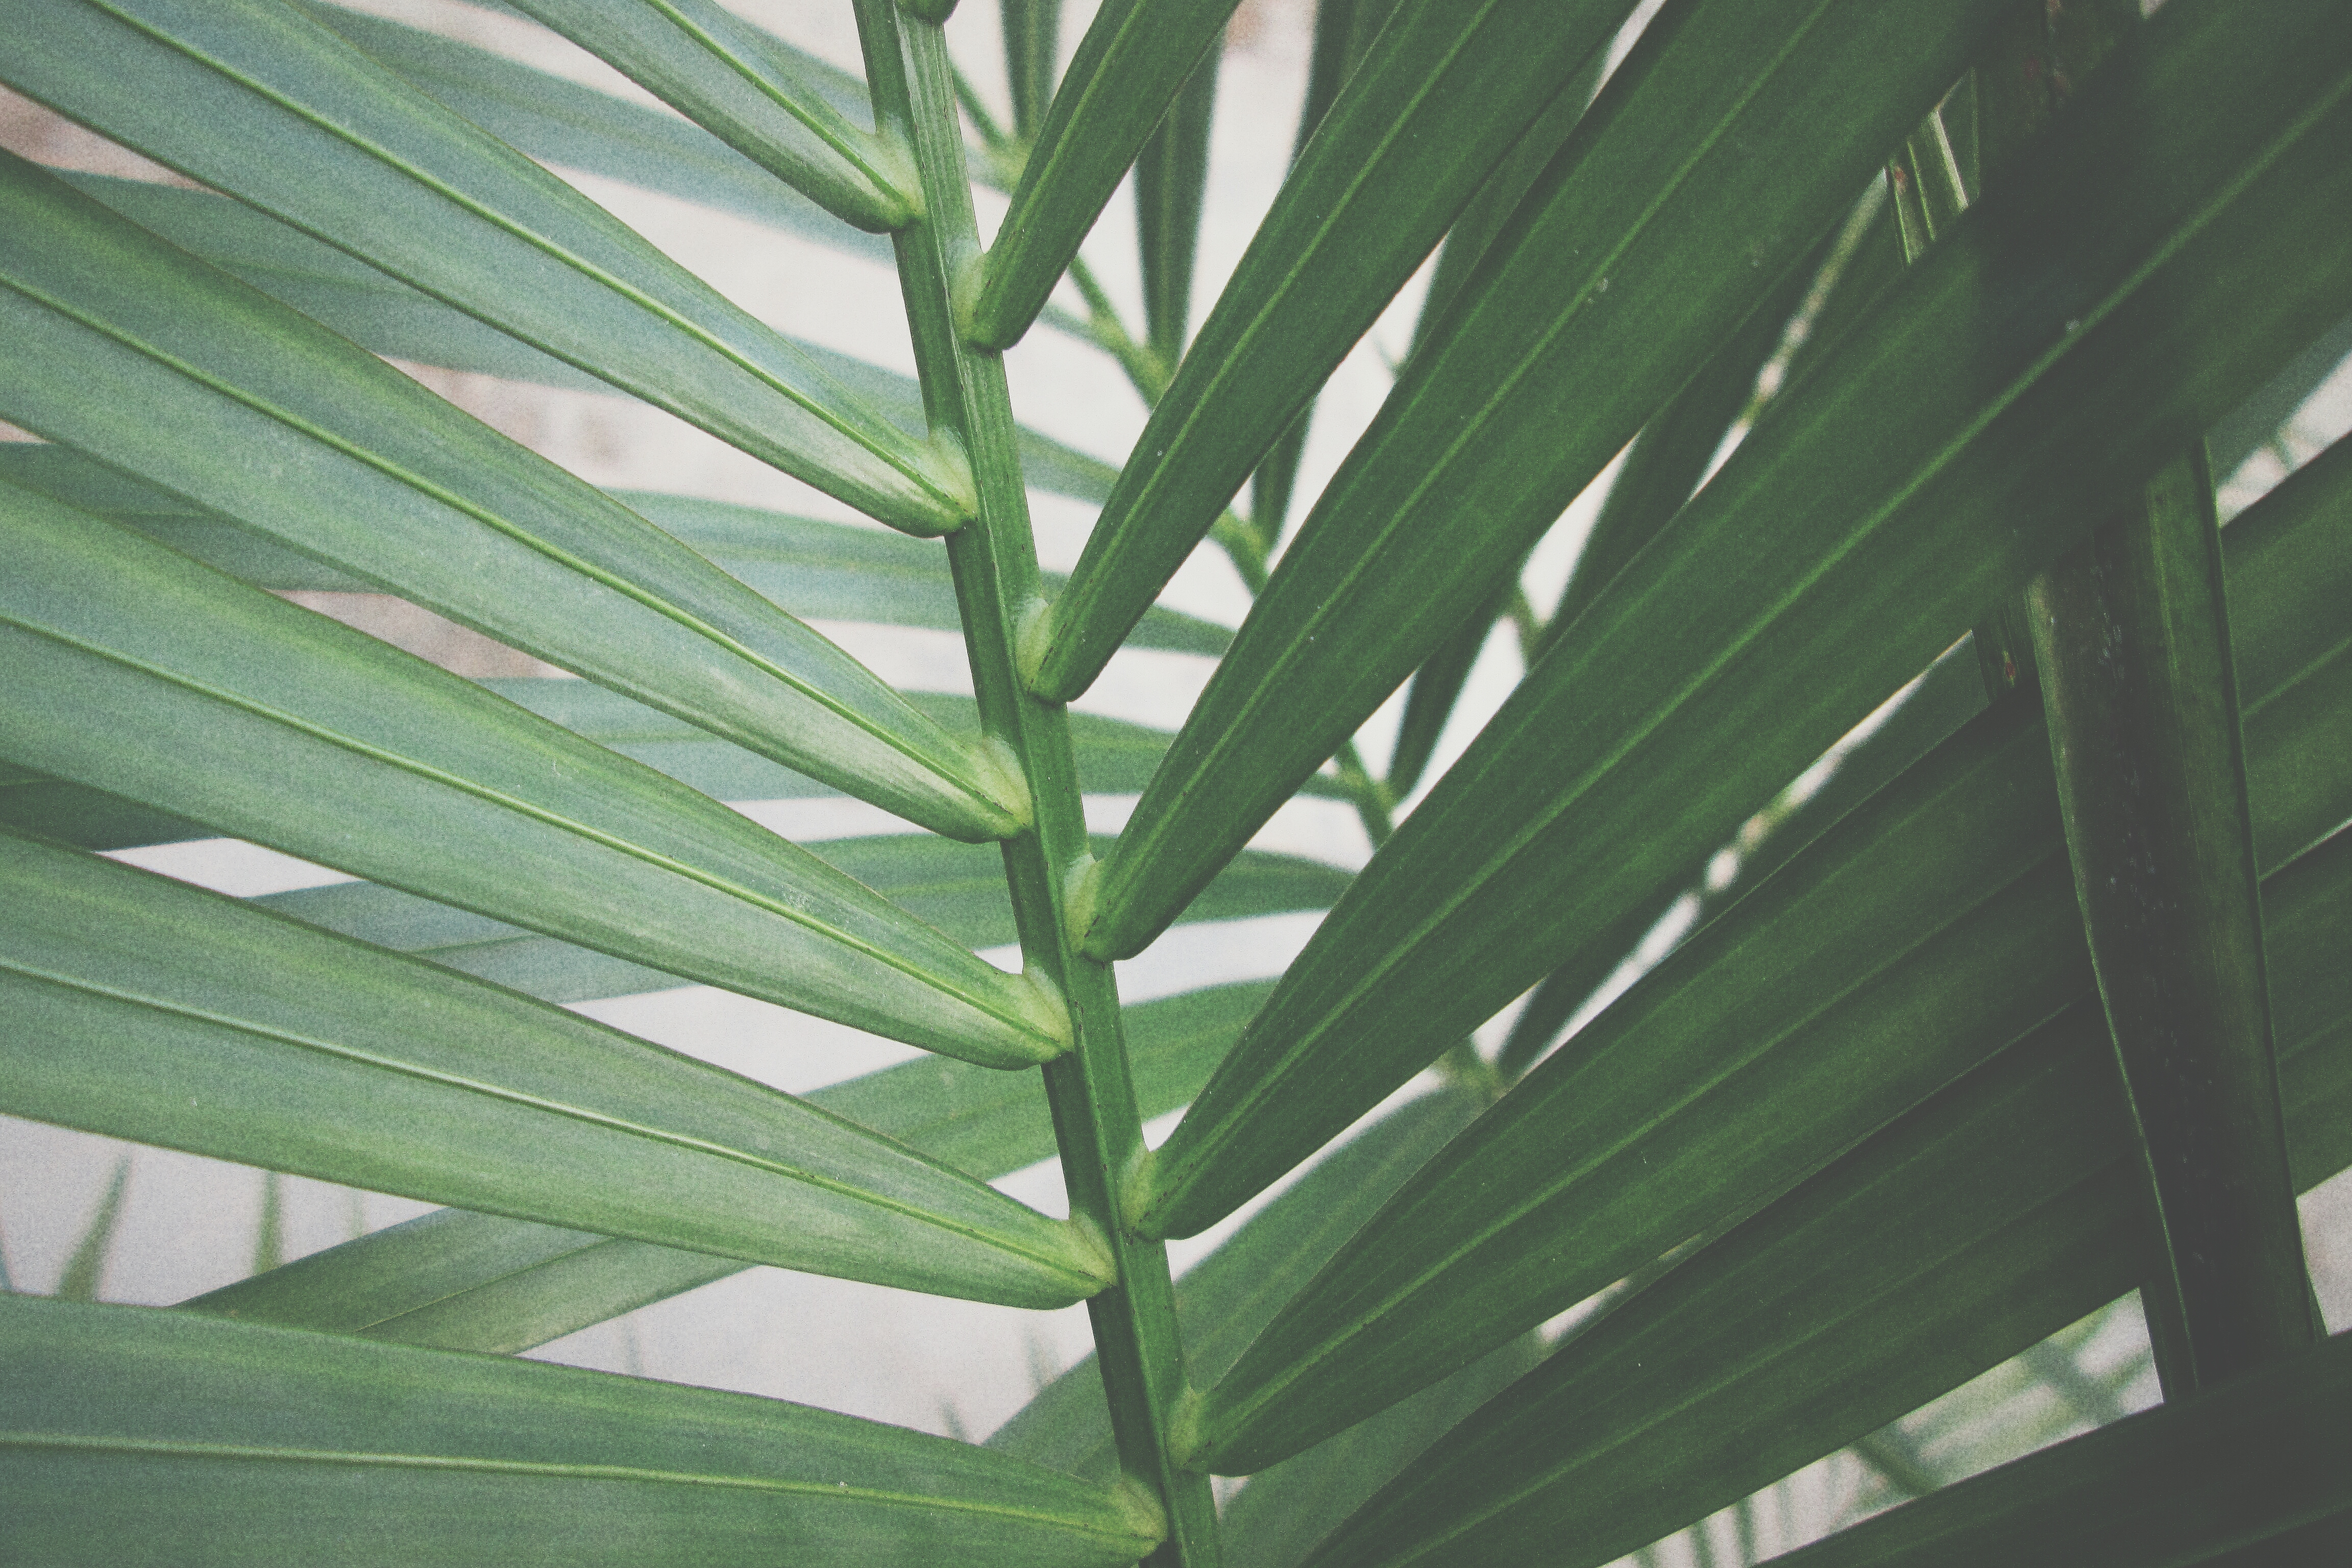
tree, grass, plant, leaf, flower, foliage, line, green, palm, botany, greenery, bamboo, grass family, plant stem, woody plant, land plant, arecales, palm family